Pelé

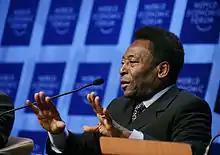
Pelé at the World Economic Forum in Switzerland, 2006

In January 2014, Pelé was awarded the first ever FIFA Ballon d'Or Prix d'Honneur as an acknowledgment from the world governing body of the sport for his contribution to world football. After changing the rules in 1995, "France Football" did an extensive analysis in 2015 of the players who would have won the award if it had been open for them beginning in 1956: the year the Ballon d'Or award started. Their study revealed that Pelé would have received the award a record seven times ("Ballon d'or: Le nouveau palmarès"). The original recipients, however, remain unchanged. In 2020, Pelé was named in the Ballon d'Or Dream Team, a greatest all-time XI.